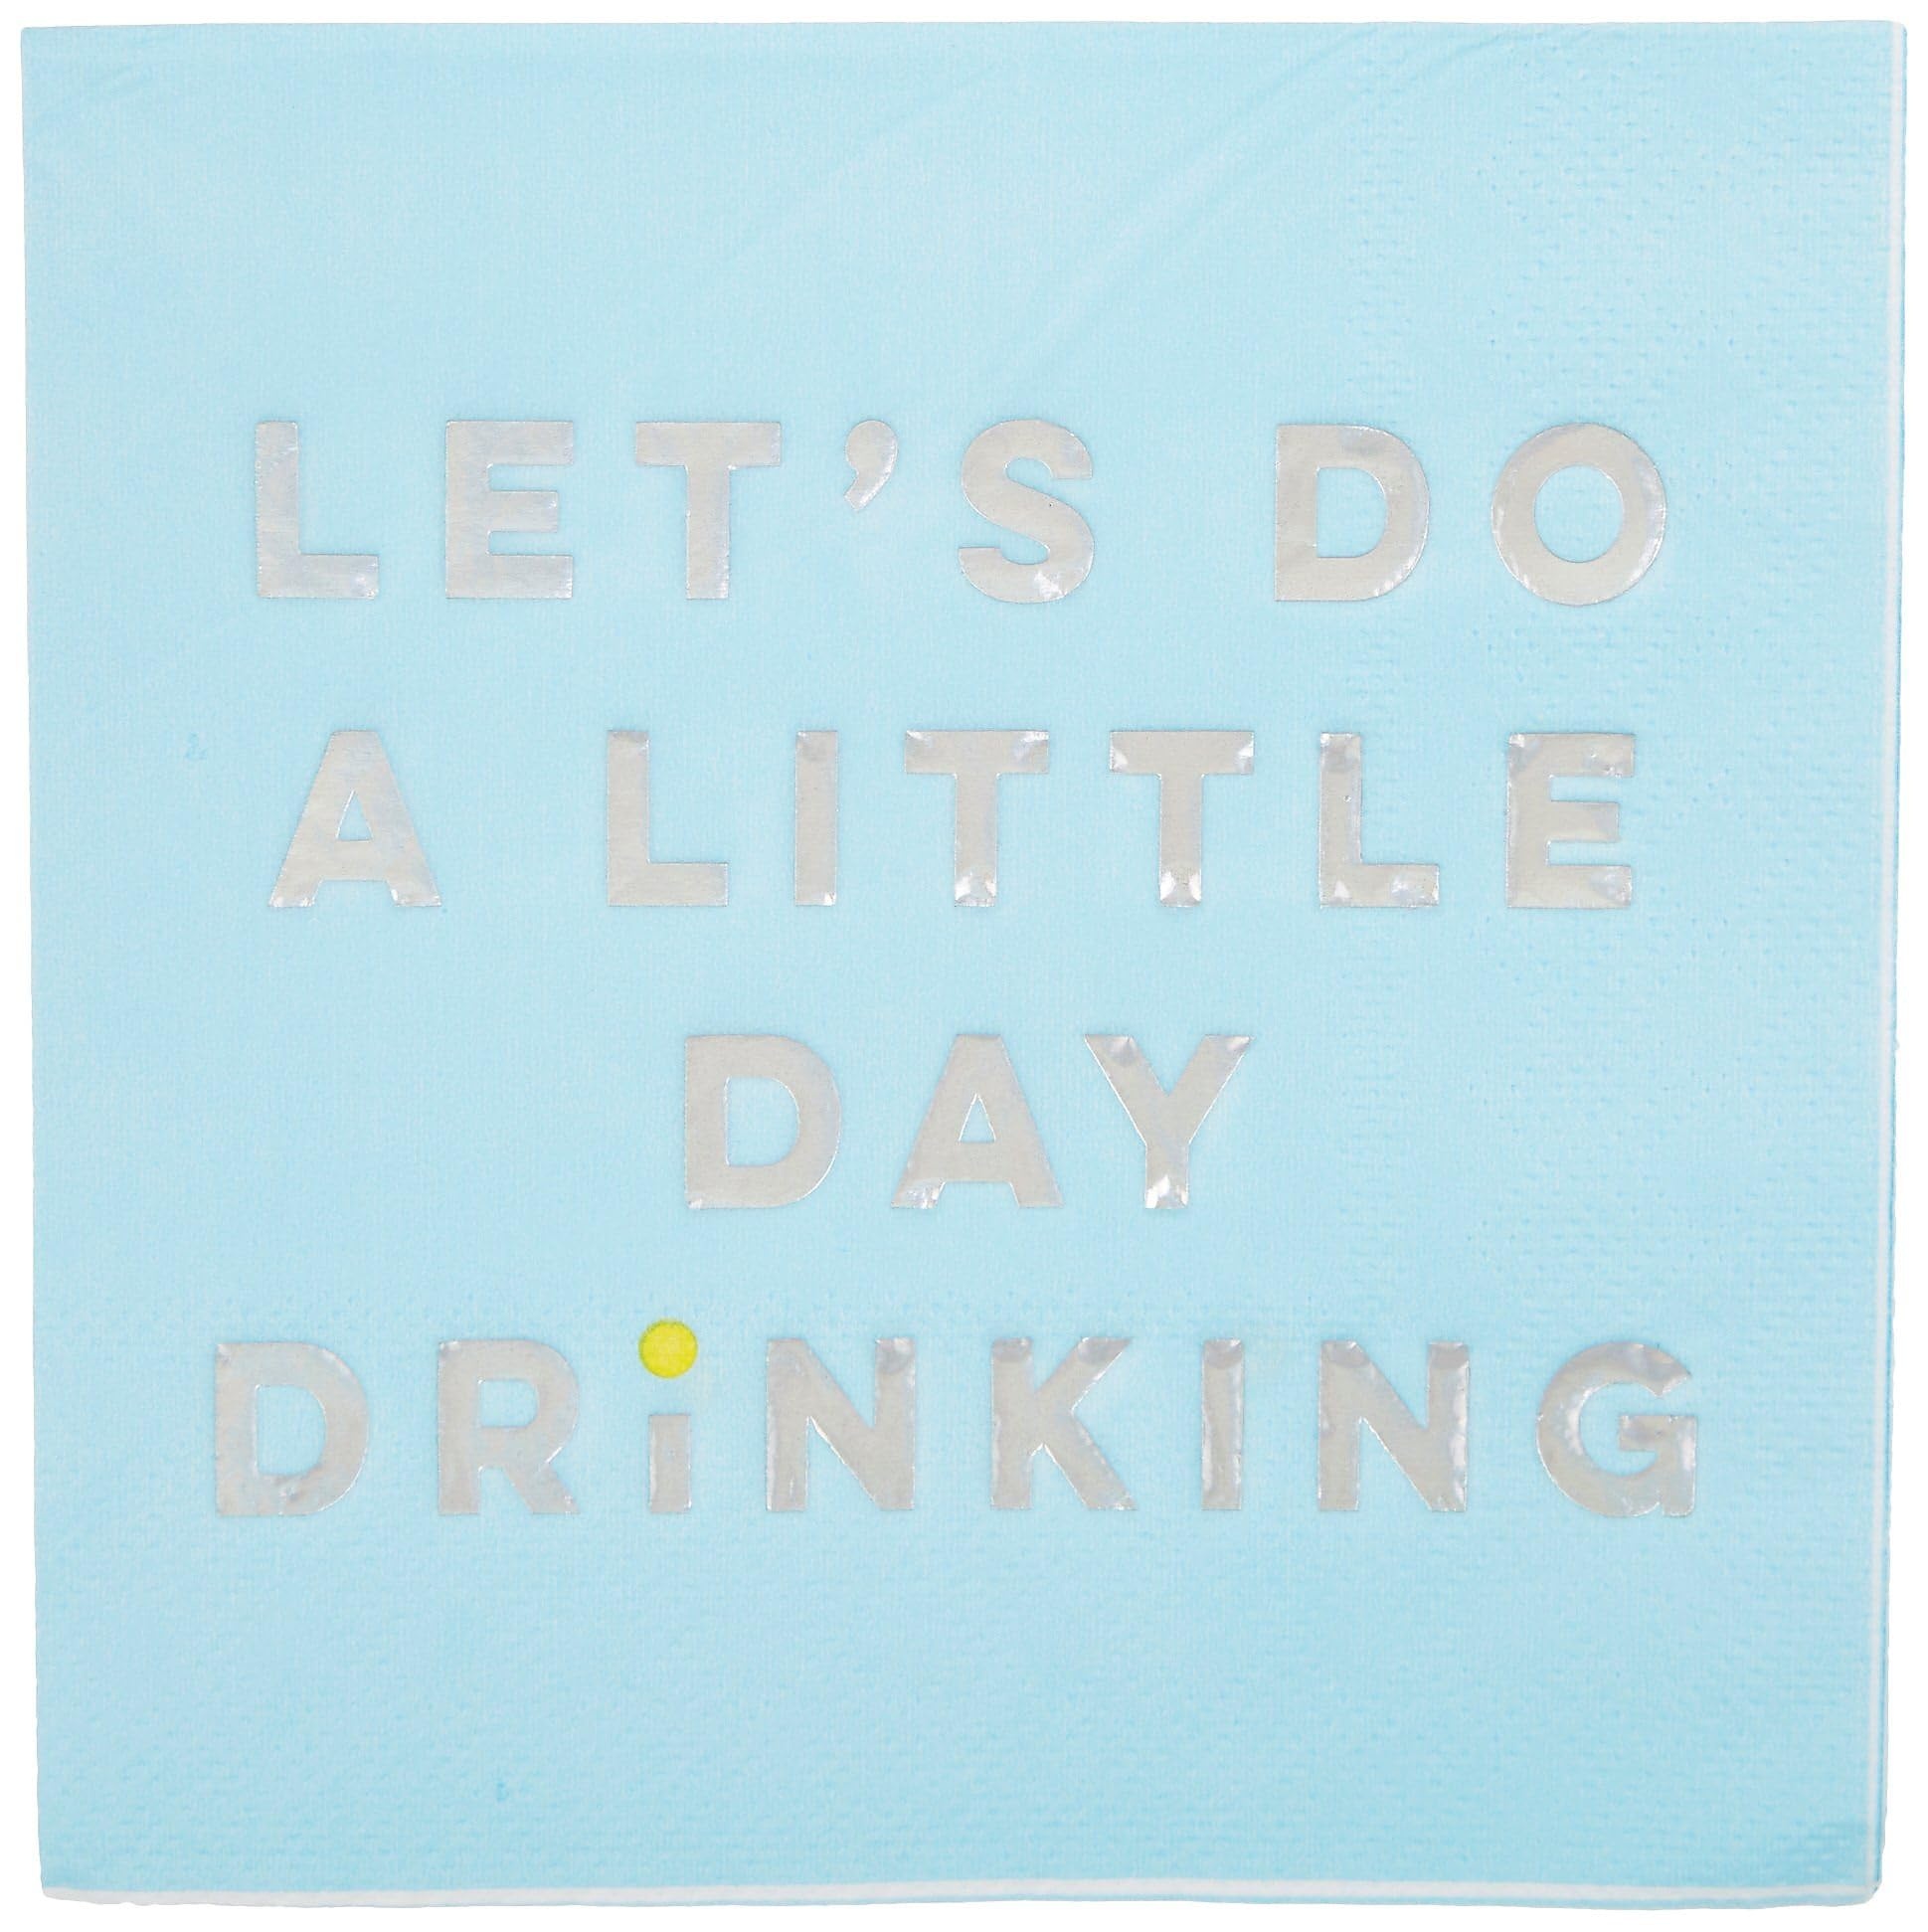
X&O Paper Goods TW4-22027 Let's Do A Little Day Drinking Paper Cocktail Napkins, 5'' x 5'', Blue, 20pcs
Brand: X&O PAPER GOODS Color: Day Drinking Features: Package includes (20) disposable napkins for drinks and beverages Napkins measure approximately 5' x 5' when folded These funny cocktail napkins are the perfect way to get the night started early, and feature a colorful blue background accented with silver holographic foil text All C.R. Gibson napkins are 3-ply for extra softness and absorption Disposable for simple, convenient clean up Binding: Office Product Release Date: 15-09-2023 model number: TW4-22027 Part Number: TW4-22027 Details: Be careful - our funny and cute cocktail napkins might turn a little day drinking into a LOT of day drinking! Perfect for cocktail parties, birthdays, house warmings, and tons of other events and celebrations. You can even keep them as home bar supplies! Our napkins are 3-ply for softness and absorption, and are disposable for hassle-free clean up. Package includes (20) disposable paper napkins that measure 5'' x 5'' when folded. EAN: 0009292827272 Package Dimensions: 5.1 x 5.0 x 0.7 inches
Brand: X&O PAPER GOODS
Category: Arts & Entertainment > Party & Celebration > Party Supplies > Cocktail Decorations > Cocktail Napkins